List of World War I memorials and cemeteries in Pas-de-Calais

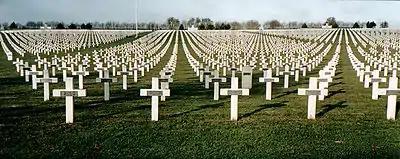
Part of the huge French Cemetery at La Targette

There is a large French war cemetery at La Targette. Many of the dead buried here would have taken part in the French Army's offensive of 9 May 1915 when the French used Neuville St Vaast as an important stepping stone in the operation to take Vimy Ridge. The Germans had heavily fortified the village with four lines of defence and each of its 150 houses bristled with cannon and machine guns. The labyrinth of trenches at the entrance to the village, flanked with forts and blockhouses, was thought to be impregnable; however slowly but surely French troops gained the position on 17 June 1915 at a cost of thousands of soldiers, many of whom were laid to rest in La Targette Cemetery. The French Army had recovered a Neuville-Saint-Vaast in ruins and taken Lorette Spur but Vimy Ridge still remained in German hands. In March 1916 the British Army relieved the French 10th Army at Arras and Canadian forces took charge at Vimy. Thenceforth began the preparation for an attack on Vimy Ridge which saw the excavation of a vast network of twelve tunnels up to the German lines. On 9 April 1917, in heavy snow, four Canadian divisions launched what was to be a successful attack on Vimy Ridge. The place known as Aux-Rietz was the forward command post for the 2nd Canadian Division and the artillery units who were given the job of providing cover for the soldiers on the ridge.